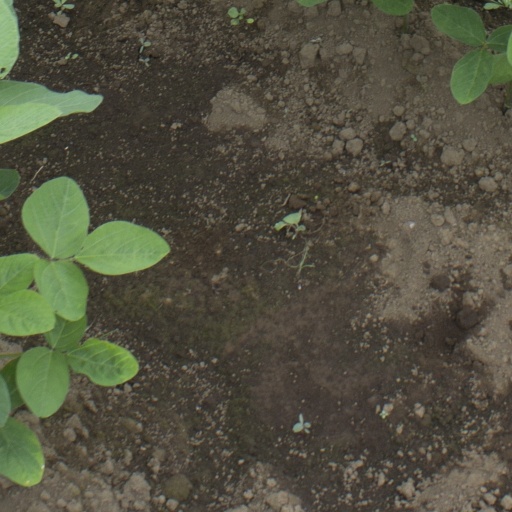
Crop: soybean